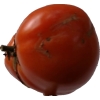
Label: tomato